Karolyn Grimes

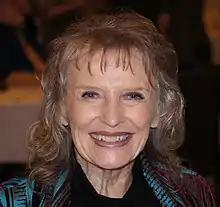
Grimes in 2019

Karolyn Grimes (born July 4, 1940) is an American actress. She is best known for her role as Zuzu Bailey in the classic 1946 Frank Capra film "It's a Wonderful Life", delivering the film's famous final line "Every time a bell rings, an angel gets his wings". She also played Debby Brougham in the 1947 film "The Bishop's Wife".